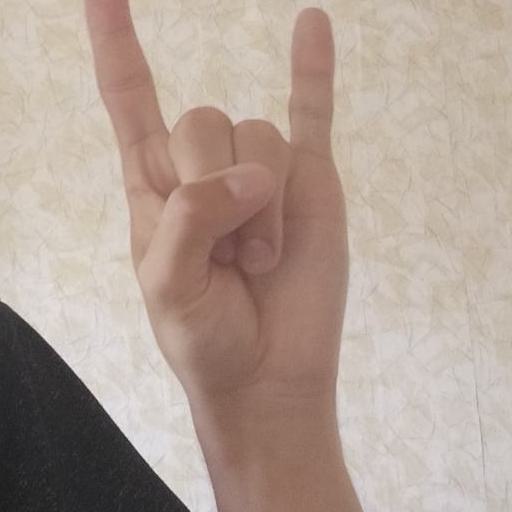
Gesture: rock